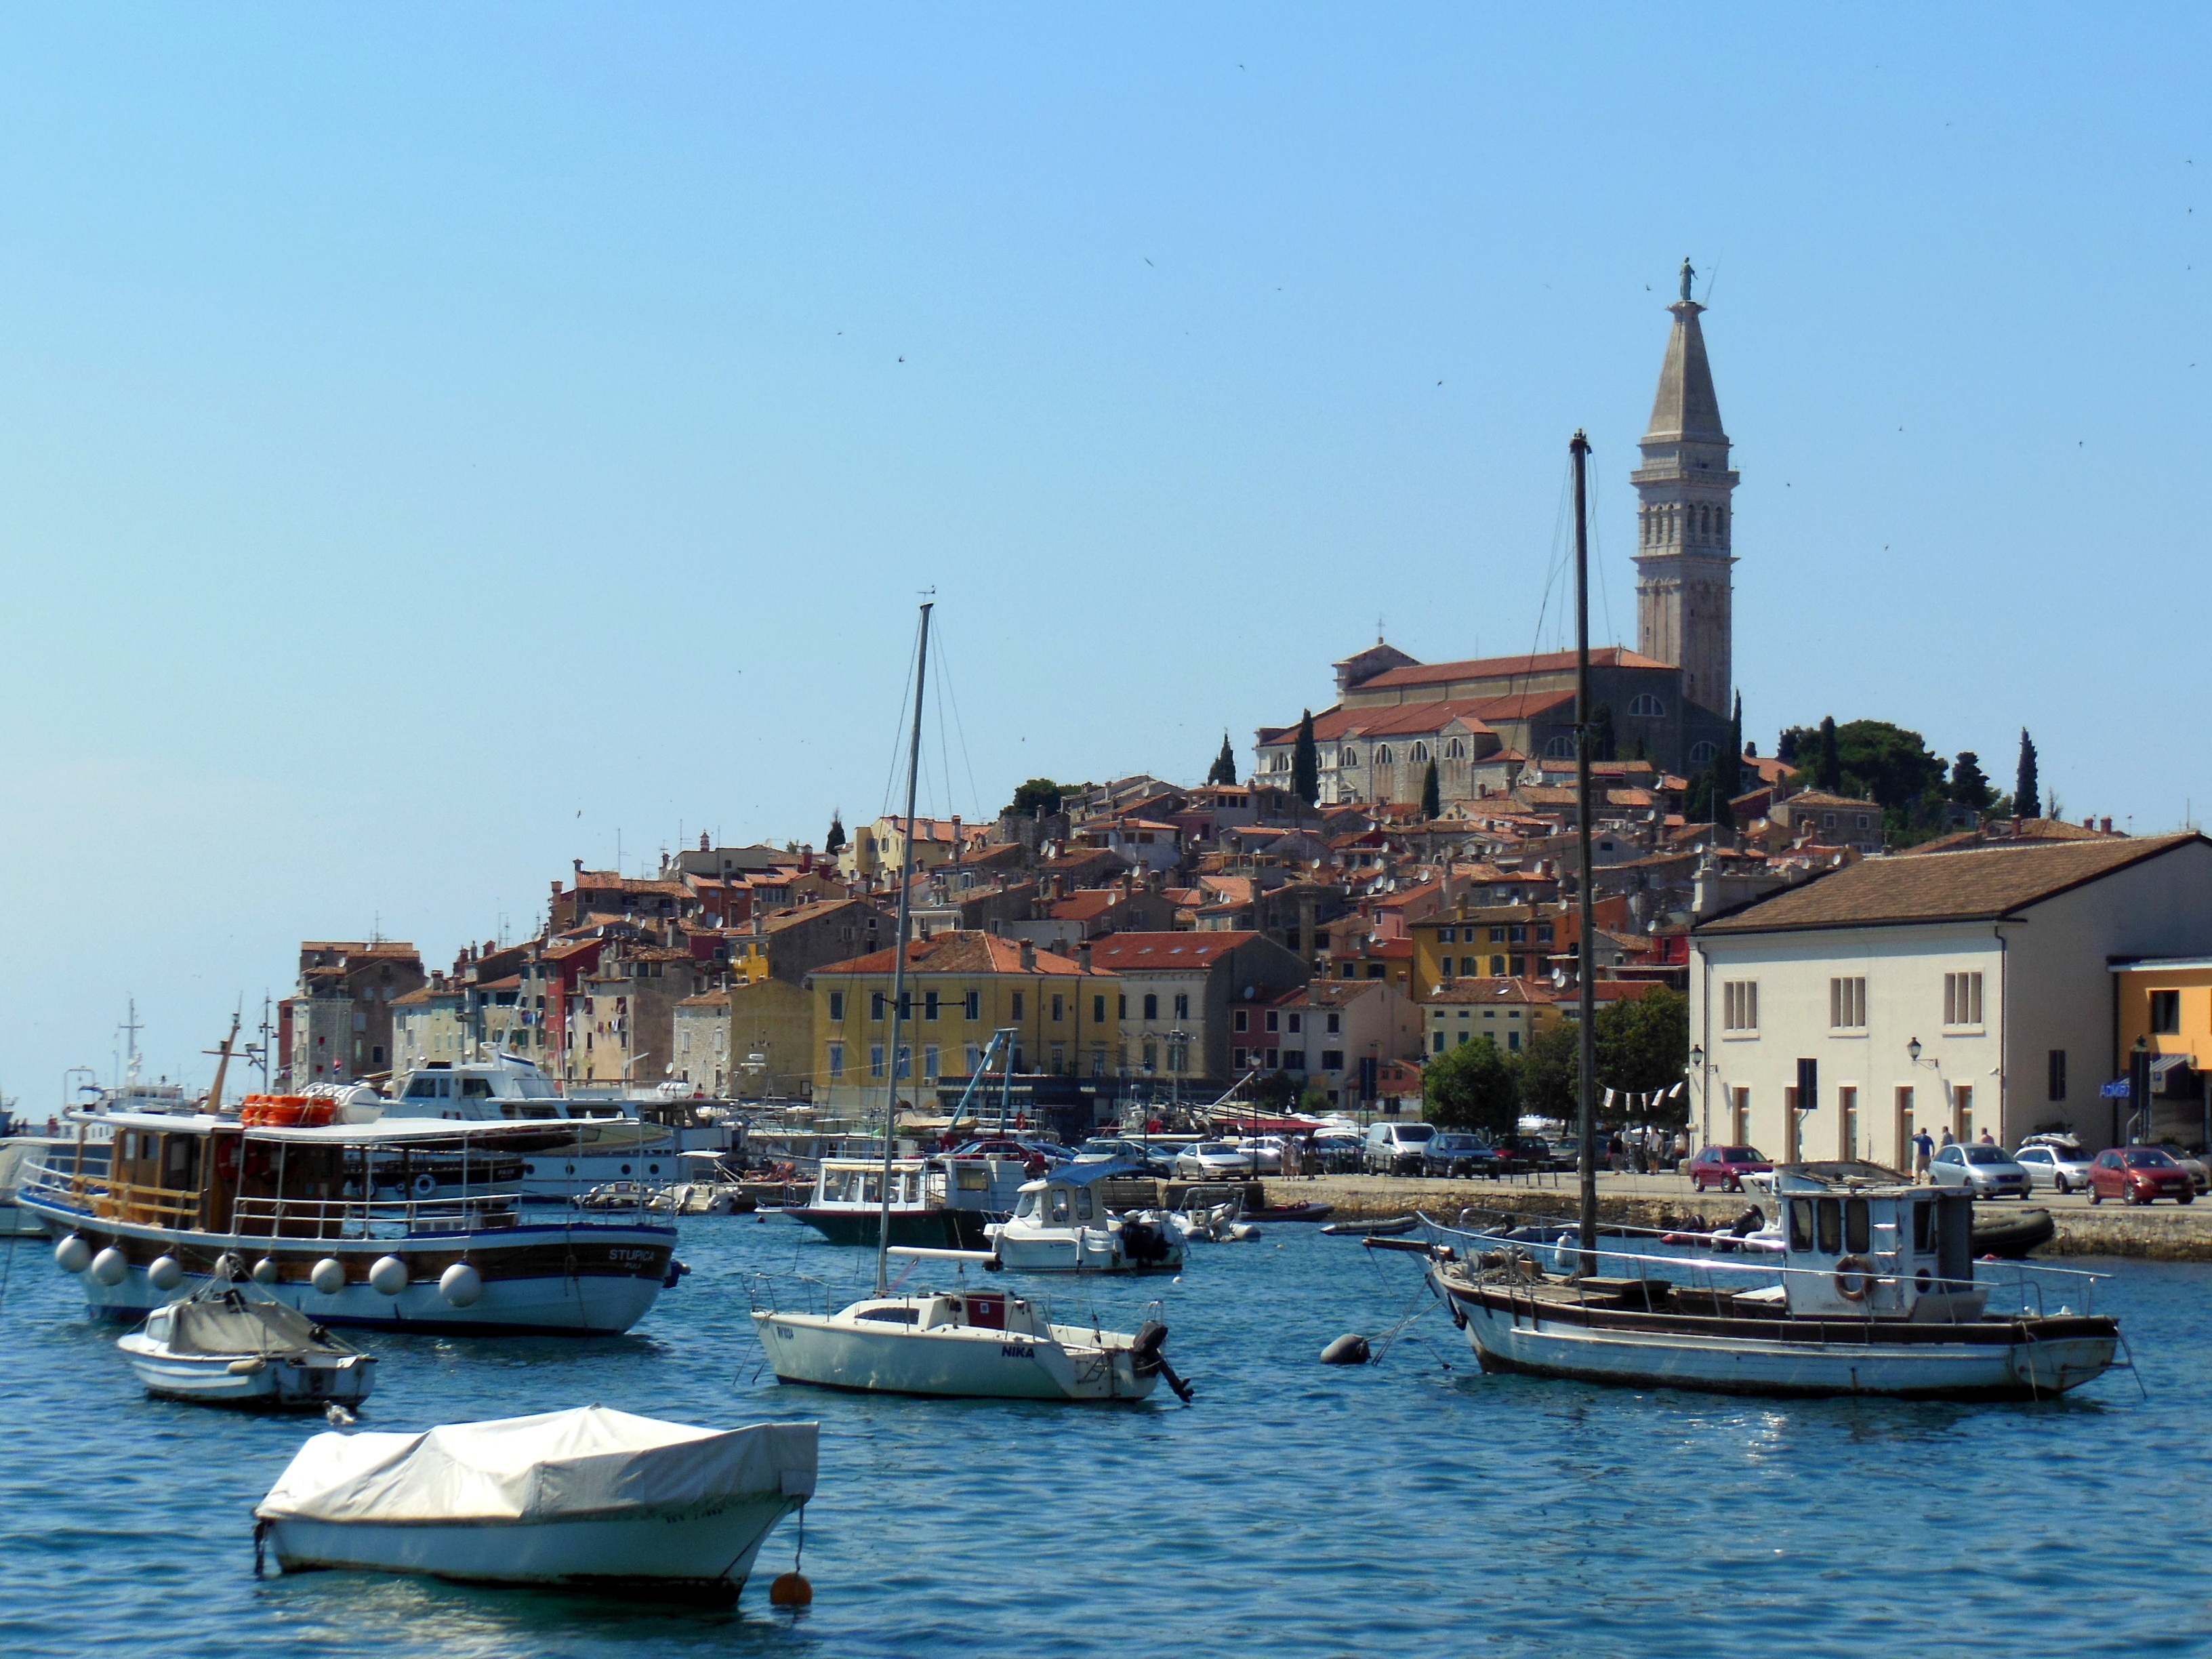
sea, coast, water, dock, boat, town, vehicle, bay, island, harbor, church, marina, port, waterway, croatia, ships, channel, watercraft, port city, town of krk